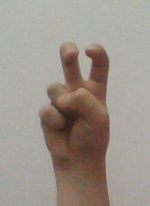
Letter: toot